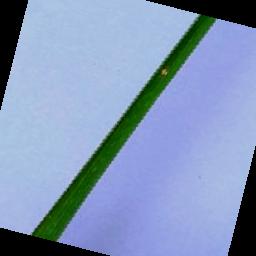
Label: Rice___Leaf_Blast